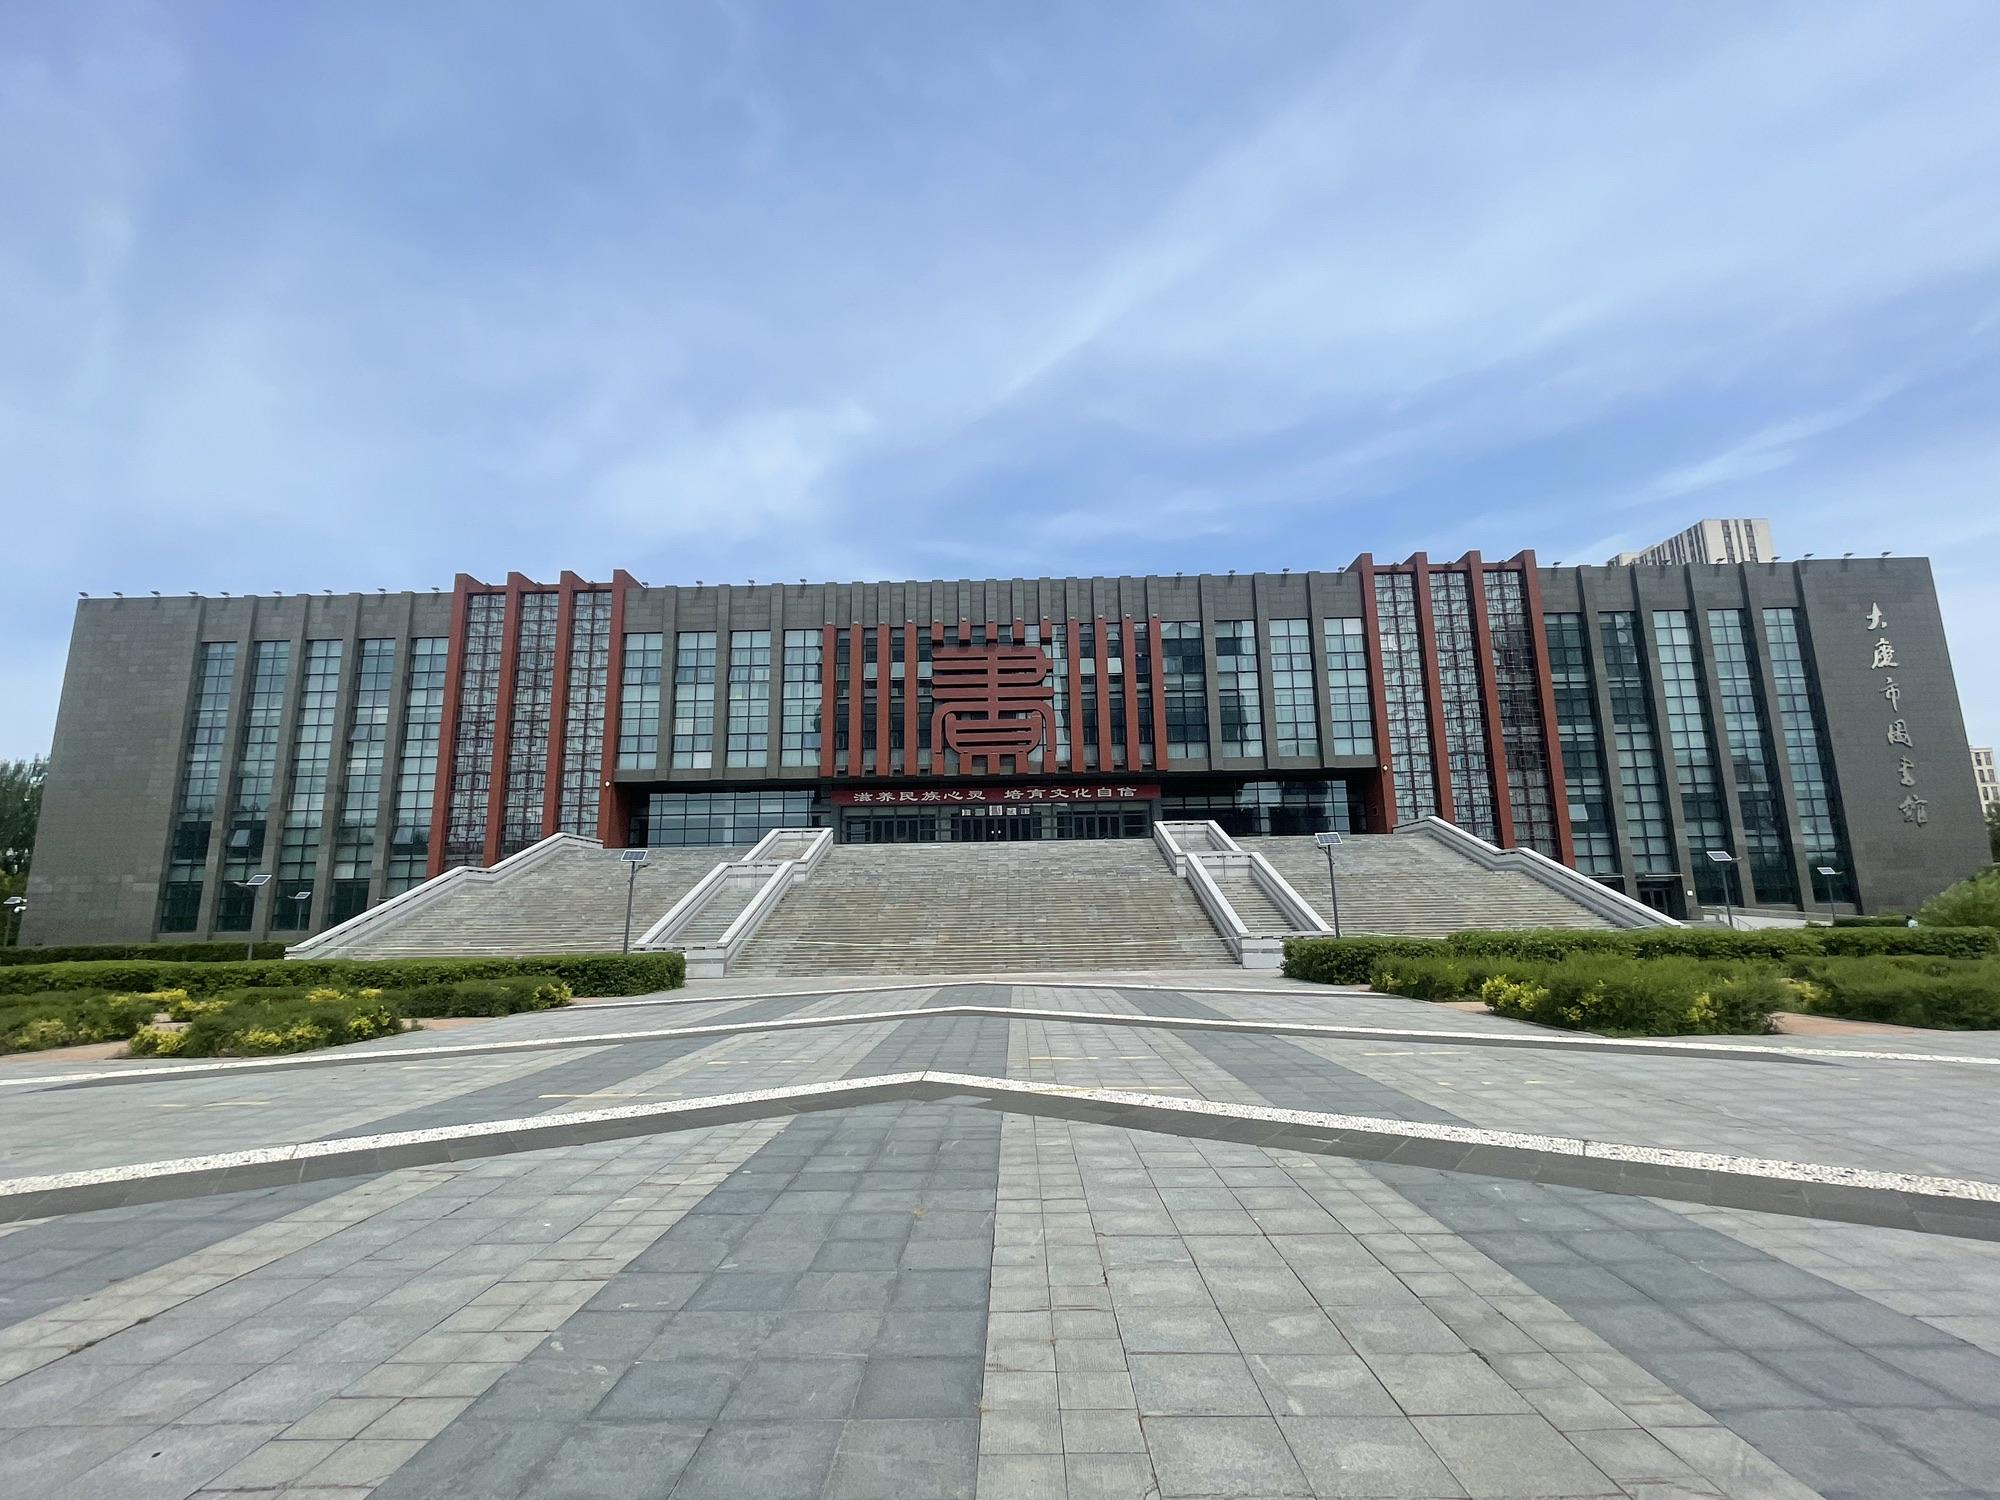
地标名称：大庆市图书馆
所在城市：大庆市·龙凤区